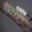
Label: caterpillar